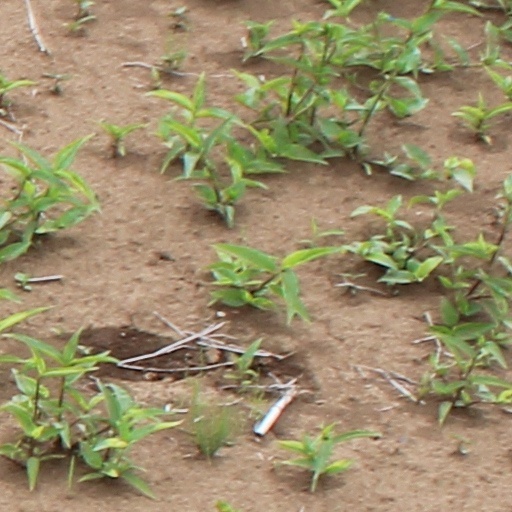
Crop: wheat